Paris and Love

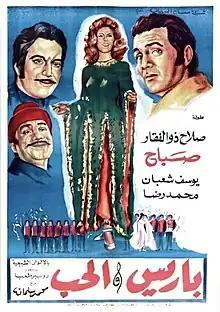

Paris and Love (Egyptian Arabic: "باريس" "والحب", translit: "Paris wal Hob" or "Baris walhabu") is a 1972 romantic drama starring Salah Zulfikar and Sabah. It is directed by Mohamed Salman.